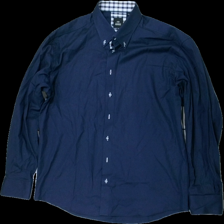
View: front
Type: Shirt
Category: Men
Brand: Not in the list
Brand text on label: giovani
Colors: Blue
Material: 100% cotton
Cut: Regular
Size: L
Season: All
Stains: Major
Damage: fläck
Damage location: top right
Damage 2: fläck arm
Damage 2 location: bottom left
Damage 3 location: middle right
Price range: <50
Recommended usage: Export
Description: blå skjorta, flera fläckar